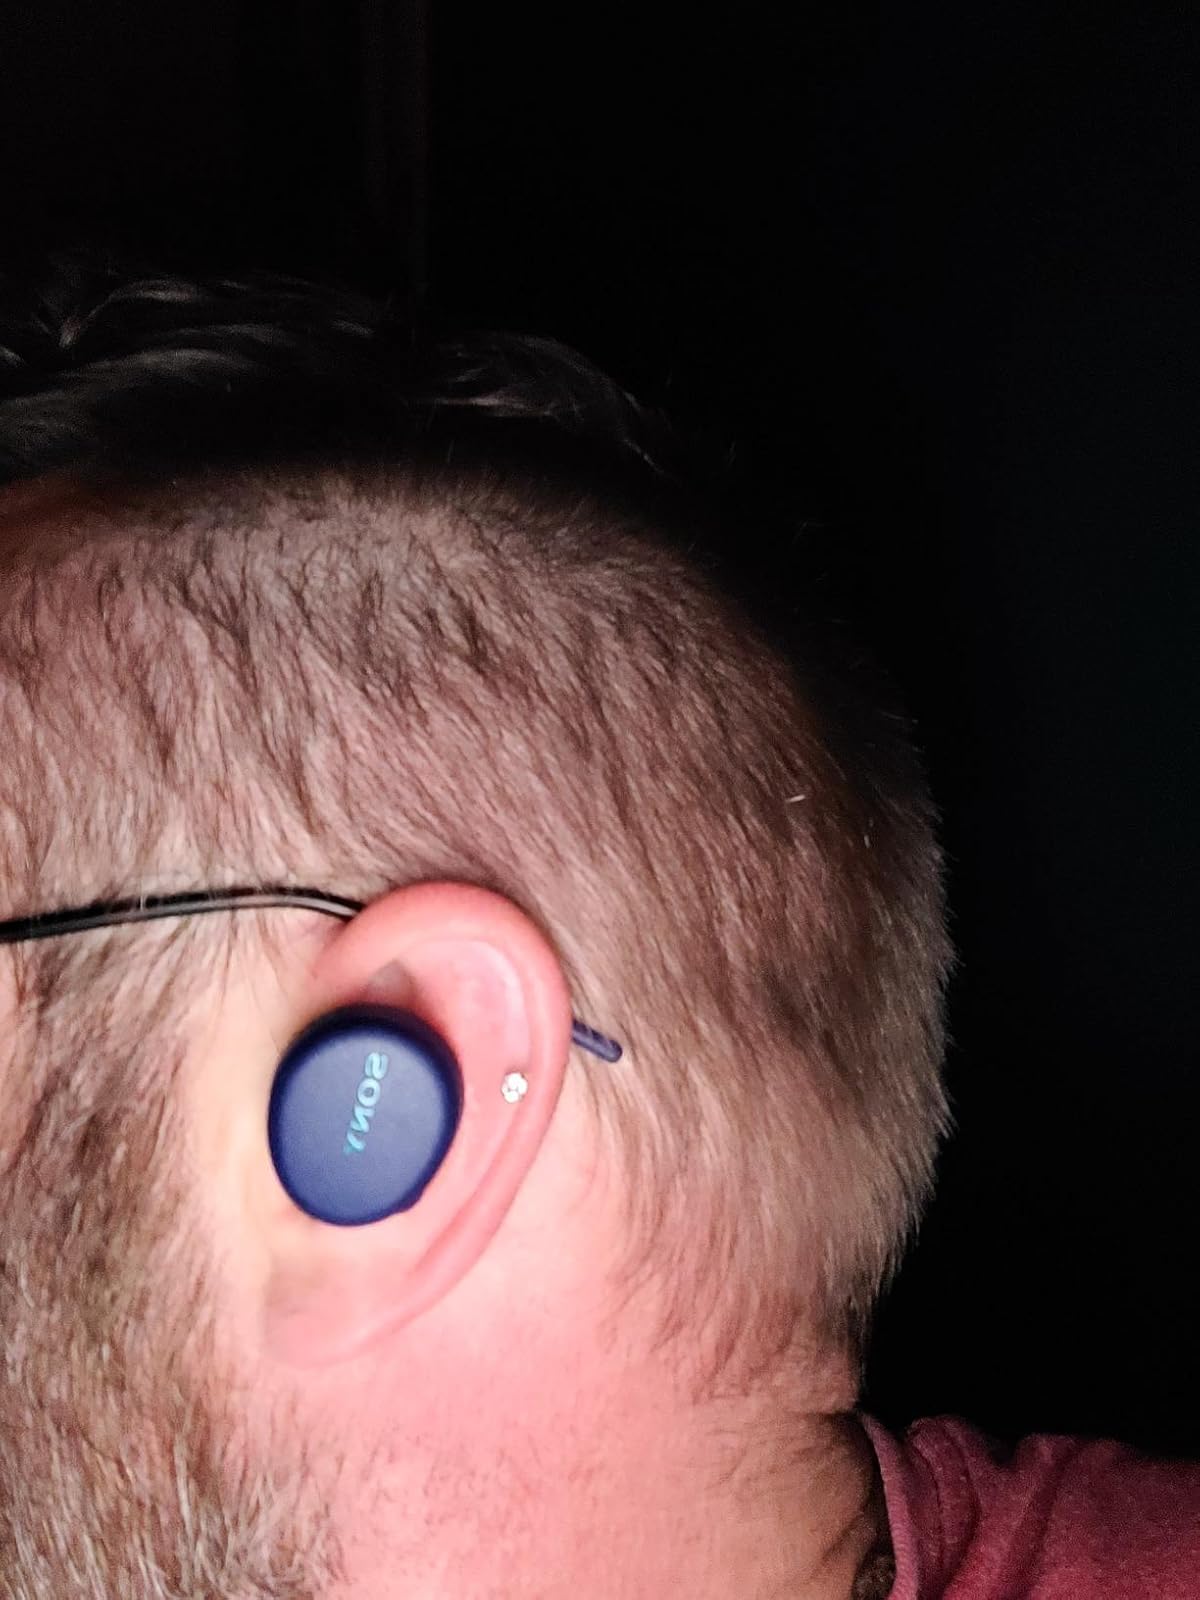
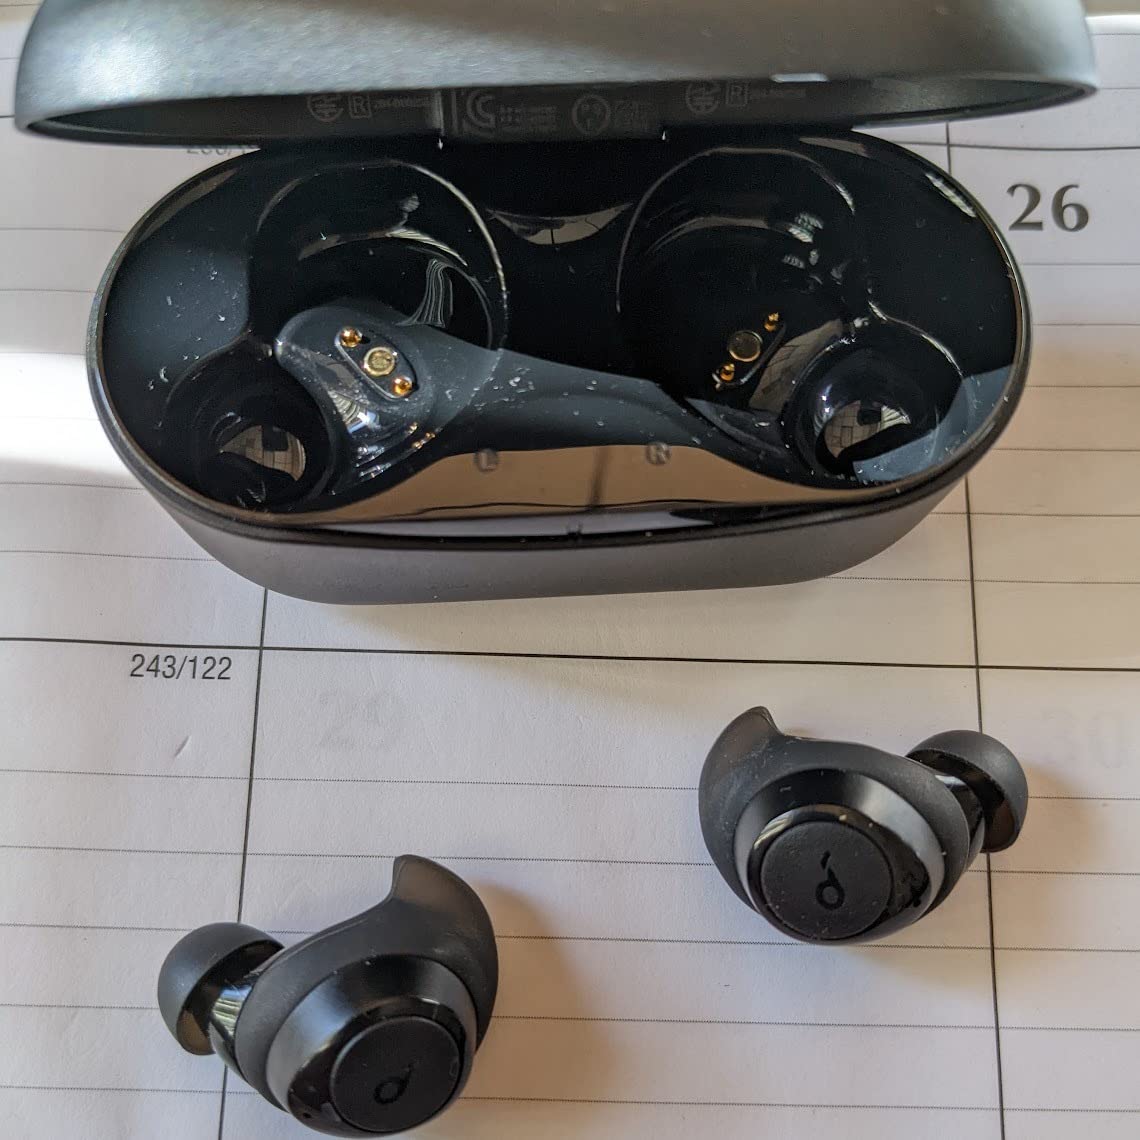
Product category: earbuds
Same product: no